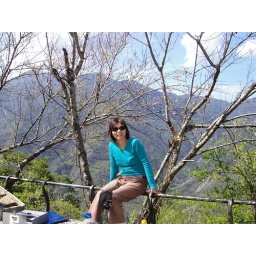
Beautiful scenic in south cross road in Taidung. sunny with clear sky and a pretty girl.